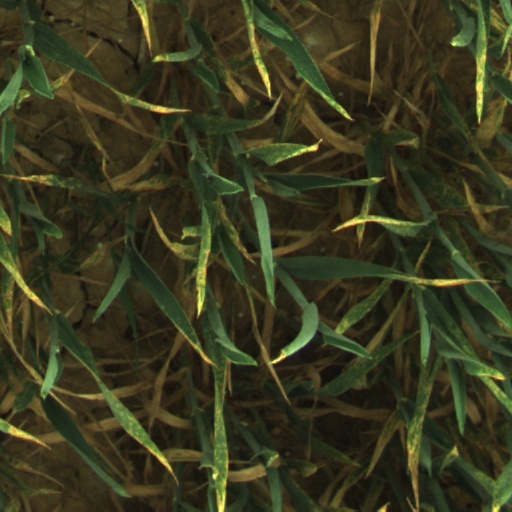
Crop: wheat